House of Nikola Kukovski

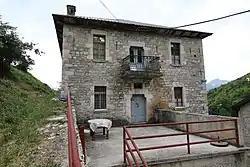

The House of Nikola Kukovski is a historical house in Galičnik that is listed as Cultural heritage of North Macedonia. It is in ownership of one branch of the family of Kukovski.